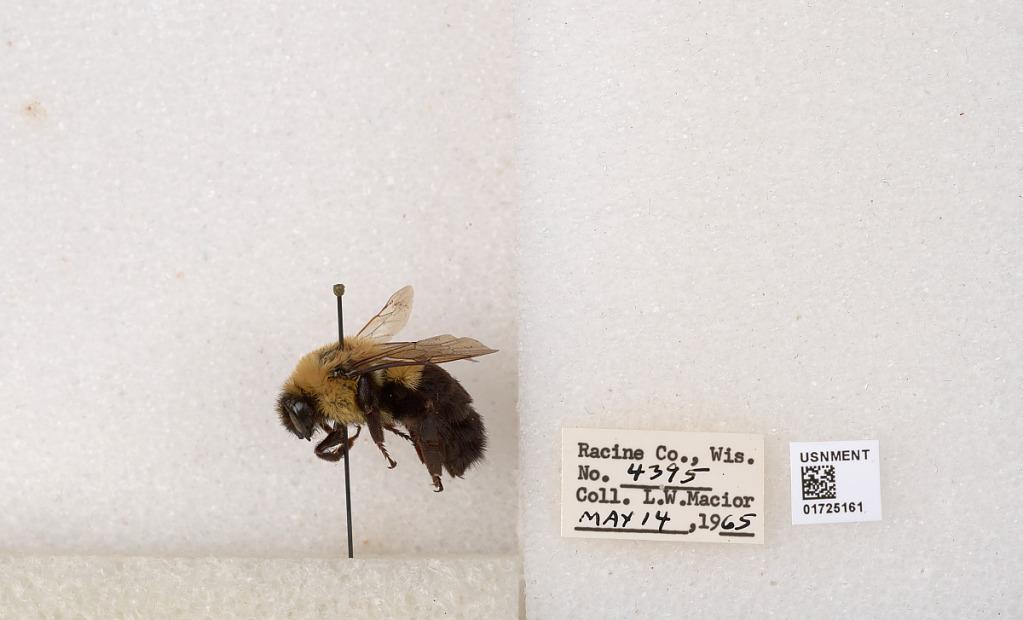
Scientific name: Bombus impatiens Cresson
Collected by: L. Macior
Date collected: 1965-5-14
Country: United States
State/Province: Wisconsin
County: Racine
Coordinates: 42.7299, -87.8123